John Townshend, 5th Marquess Townshend

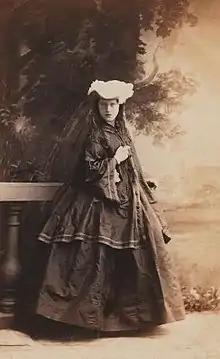
Lady Anne Elizabeth Clementina Duff, 1860 photograph

Lord Townshend married Lady Anne Elizabeth Clementina Duff, daughter of James Duff, 5th Earl Fife, on 17 October 1865. Their children included: